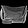
Label: Bag